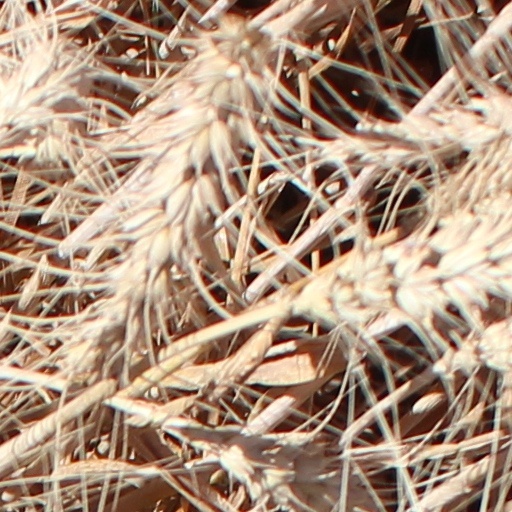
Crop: wheat